Lingo (American game show)

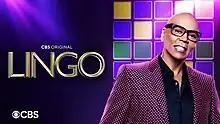
Poster for the 2023 revival

Lingo is an American television game show with multiple international adaptations. Contestants compete to decode five-letter words given the first letter, similarly to Jotto. In most versions of the show, successfully guessing a word also allows contestants to draw numbers to fill in a Bingo card.